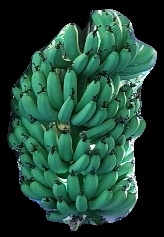
Variety: pachbale
Grade: grade1